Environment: real
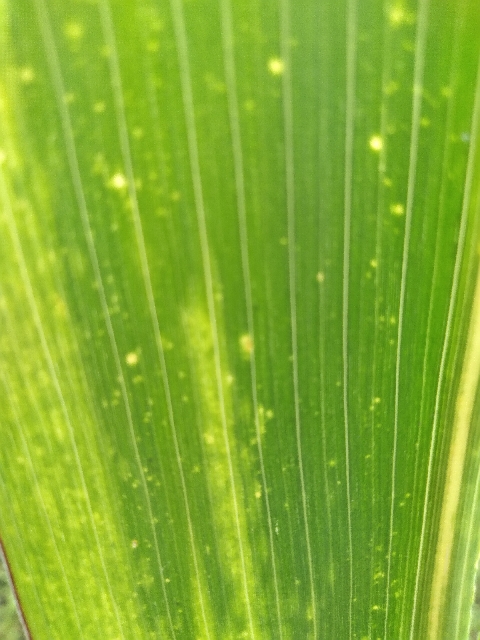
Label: lethal_necrosis